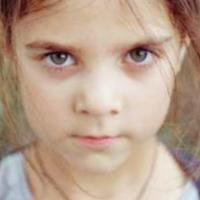
Age group: age 01-10